Feiyufu

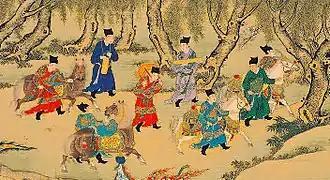
Jinyiwei wearing , Ming Dynasty.

Feiyufu, also called , is a type of traditional Han Chinese clothing which first appeared in the Ming dynasty. It is also specific name which generally refers to a robe (generally tieli) decorated with the patterns of flying fish (although the flying fish is not the flying fish defined in the dictionary). The worn by the Ming dynasty imperial guards reappeared in the 21st century following the hanfu movement and is worn by Hanfu enthusiasts of both genders.